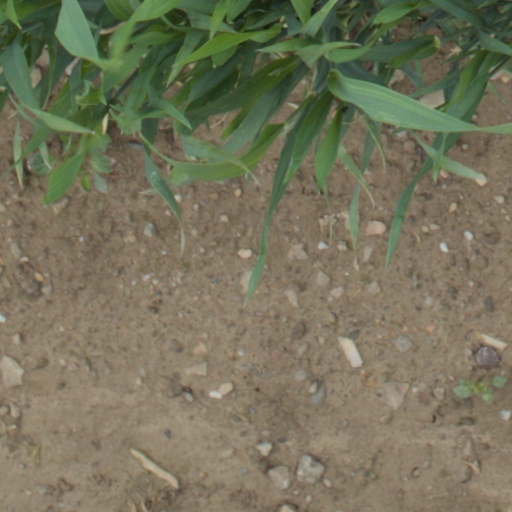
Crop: wheat